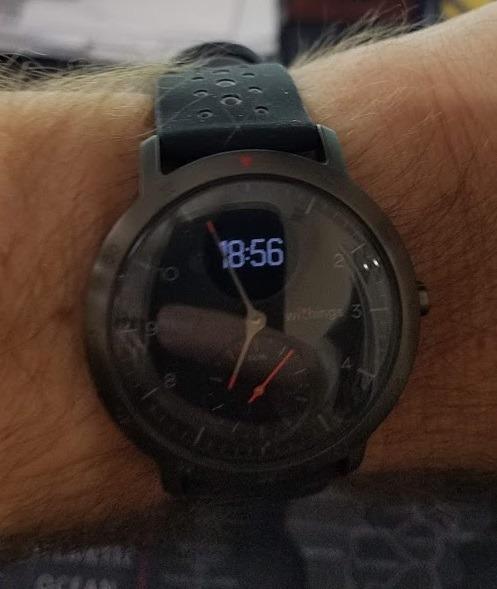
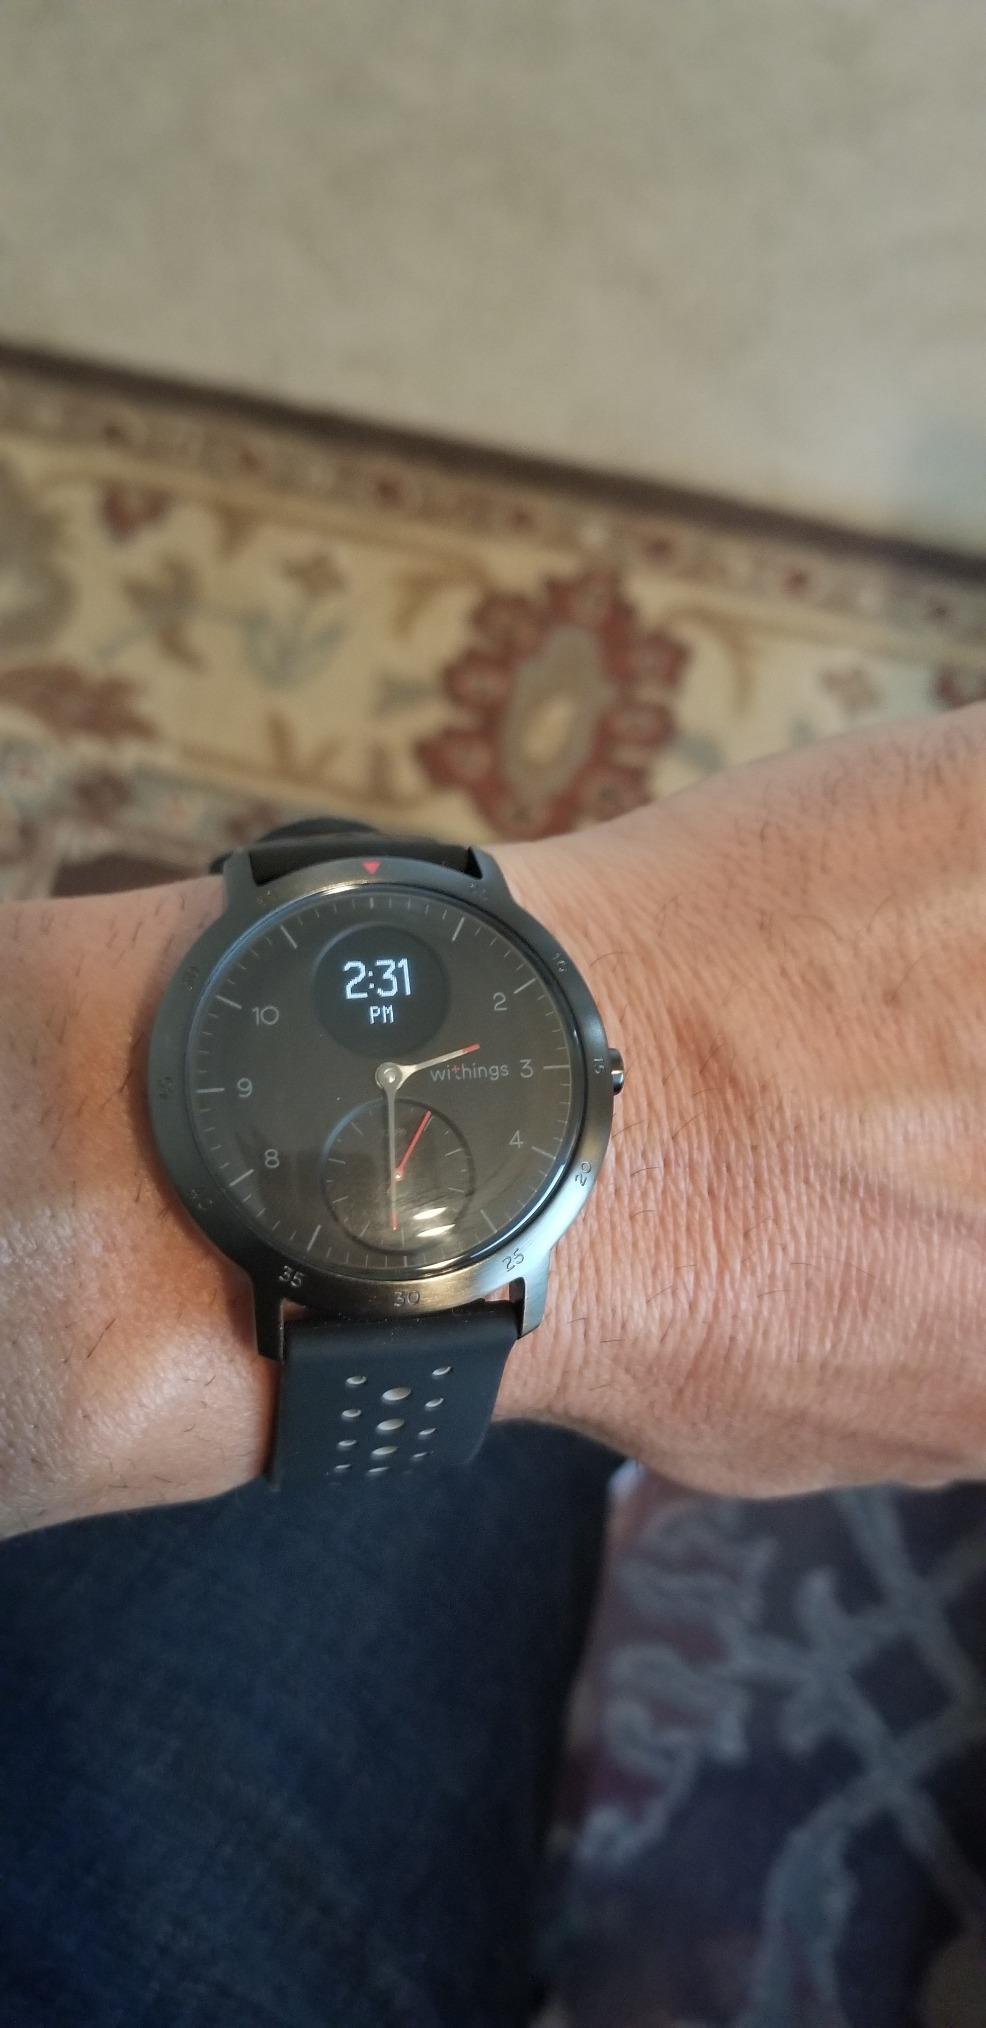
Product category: smartwatch
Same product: yes